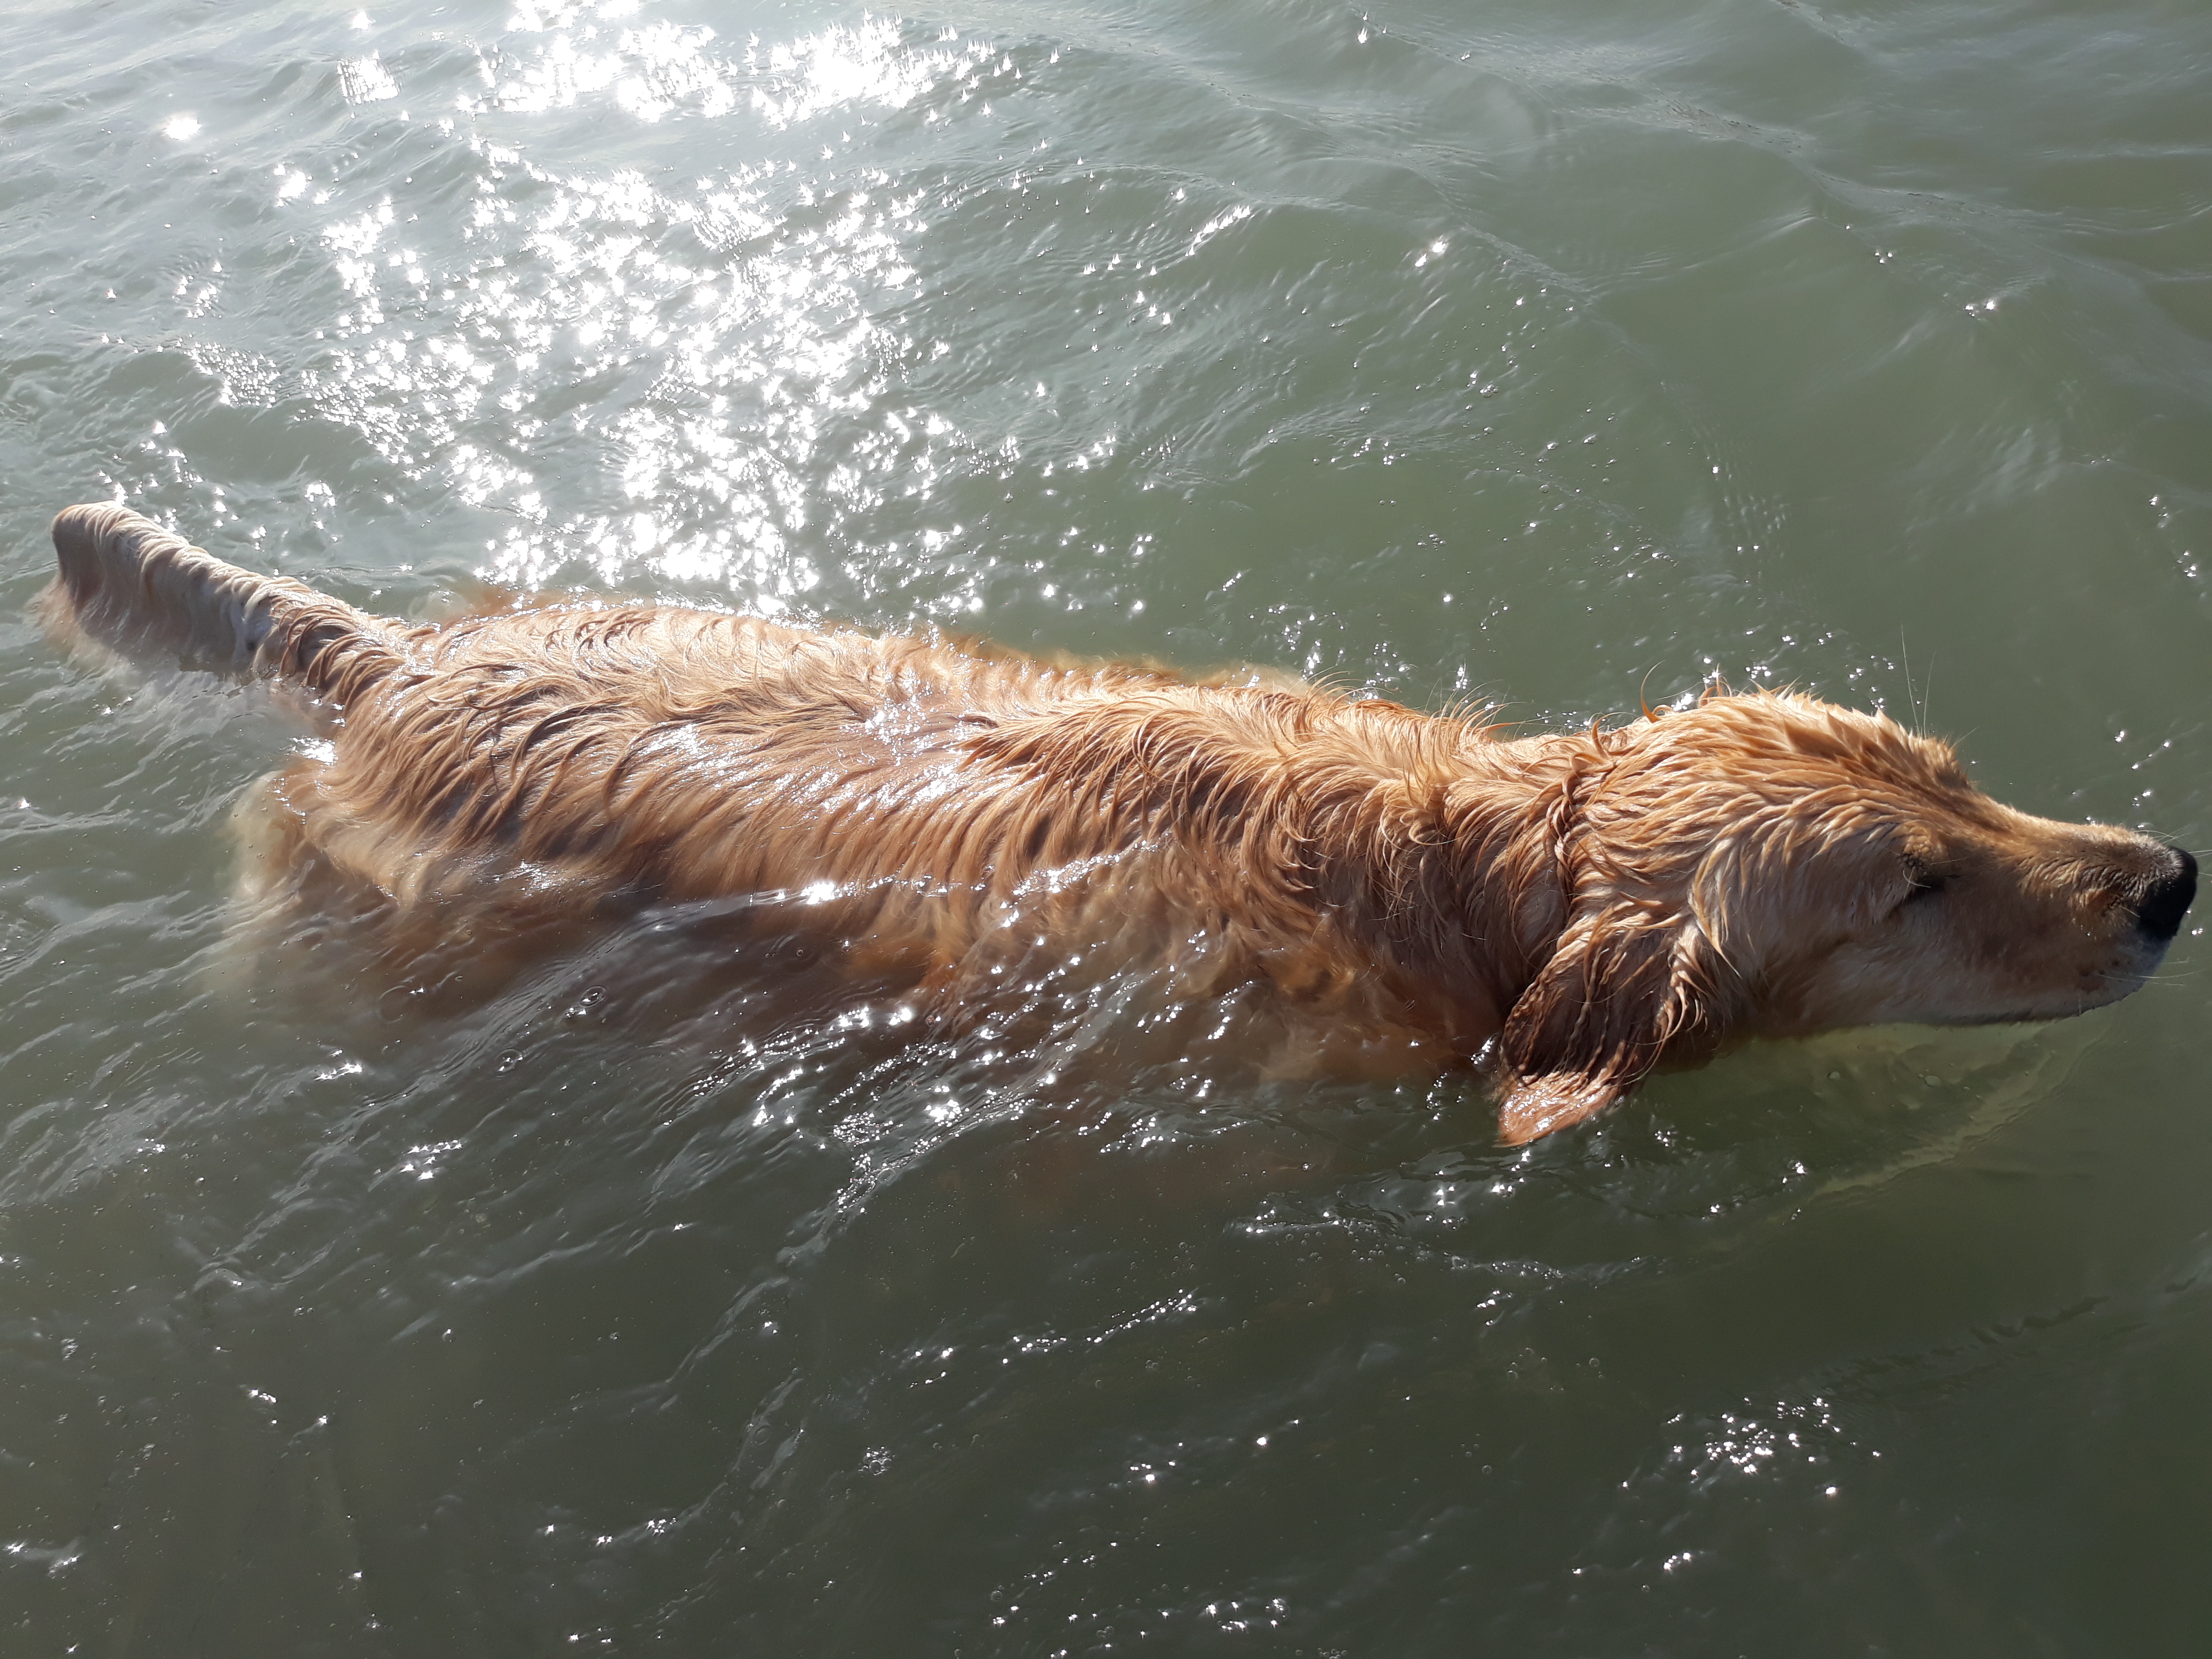
beach, sunset, summer, golden retriever, South Buenos Aires, dog, water, canidae, dog breed, retriever, carnivore, sporting group, fun, nova scotia duck tolling retriever